Elena Liashenko

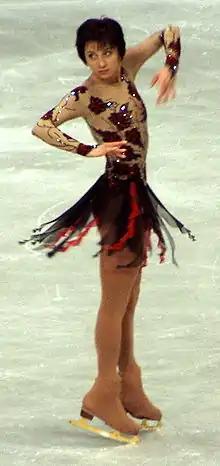
Liashenko at the 2004 World Championships

Olena Liashenko ( "Olena Anatoliyivna Liashenko"; born 9 August 1976) is a Ukrainian former competitive figure skater. She is a three-time European medalist (silver in 2004, bronze in 1995 and 2005) and won nine medals on the Grand Prix series, including three golds (1998 Skate Canada International, 2003 Cup of Russia, and 2003 Cup of China). She competed at four Olympics.